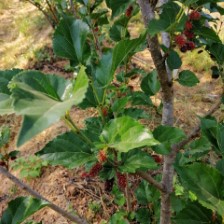
Variety: ChiangMai60